Rand Paul

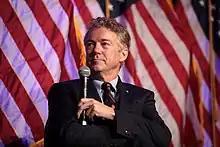
Paul at the 2019 Turning Point USA Winter Gala at Mar-a-Lago

In March 2013, Paul, with Senators Ted Cruz and Mike Lee, threatened another filibuster, this one opposing any legislative proposals to expand federal gun control measures. The filibuster was attempted on April 11, 2013, but was dismissed by cloture, in a 68–31 vote. Also in March 2013, Paul endorsed fellow Kentucky Republican Senator Mitch McConnell's 2014 re-election campaign. McConnell had previously hired Paul's 2010 campaign manager, Jesse Benton, as his own campaign manager. Paul's endorsement was seen as a major win for McConnell in avoiding a challenge in the Republican primary.